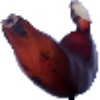
Label: Banana Red 1